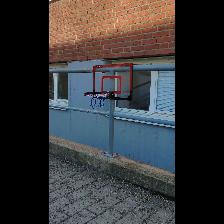
Label: NonHuman